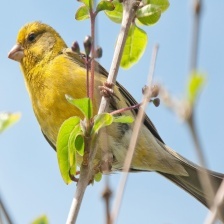
Species: CANARY
Scientific name: SERINUS CANARIA DOMESTICA